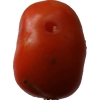
Label: tomato